Paul von Werner

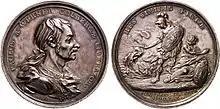
Memorial coin struck with Werner's image by Frederick the Great

Johann Paul von Werner (11 December 1707 – 25 January 1785) was chief of the Prussian Hussar Regiment No. 6 (Brown Hussars); he also received the Prussian Order Pour le Mérite. Initially in Austrian service, he fought against Spain, France, the Ottoman Empire and against Prussia. One of Frederick the Great's trusted diplomats, Hans Karl von Winterfeldt, recruited him into Prussian service in 1750; subsequently, he fought for Prussia against the Austrians in the Seven Years' War and the War of Bavarian Succession. He was wounded once, and taken prisoner several times. The Prussian playwright Gotthold Lessing modeled the character of the sergeant in his "Minna von Barnhelm" on Werner.